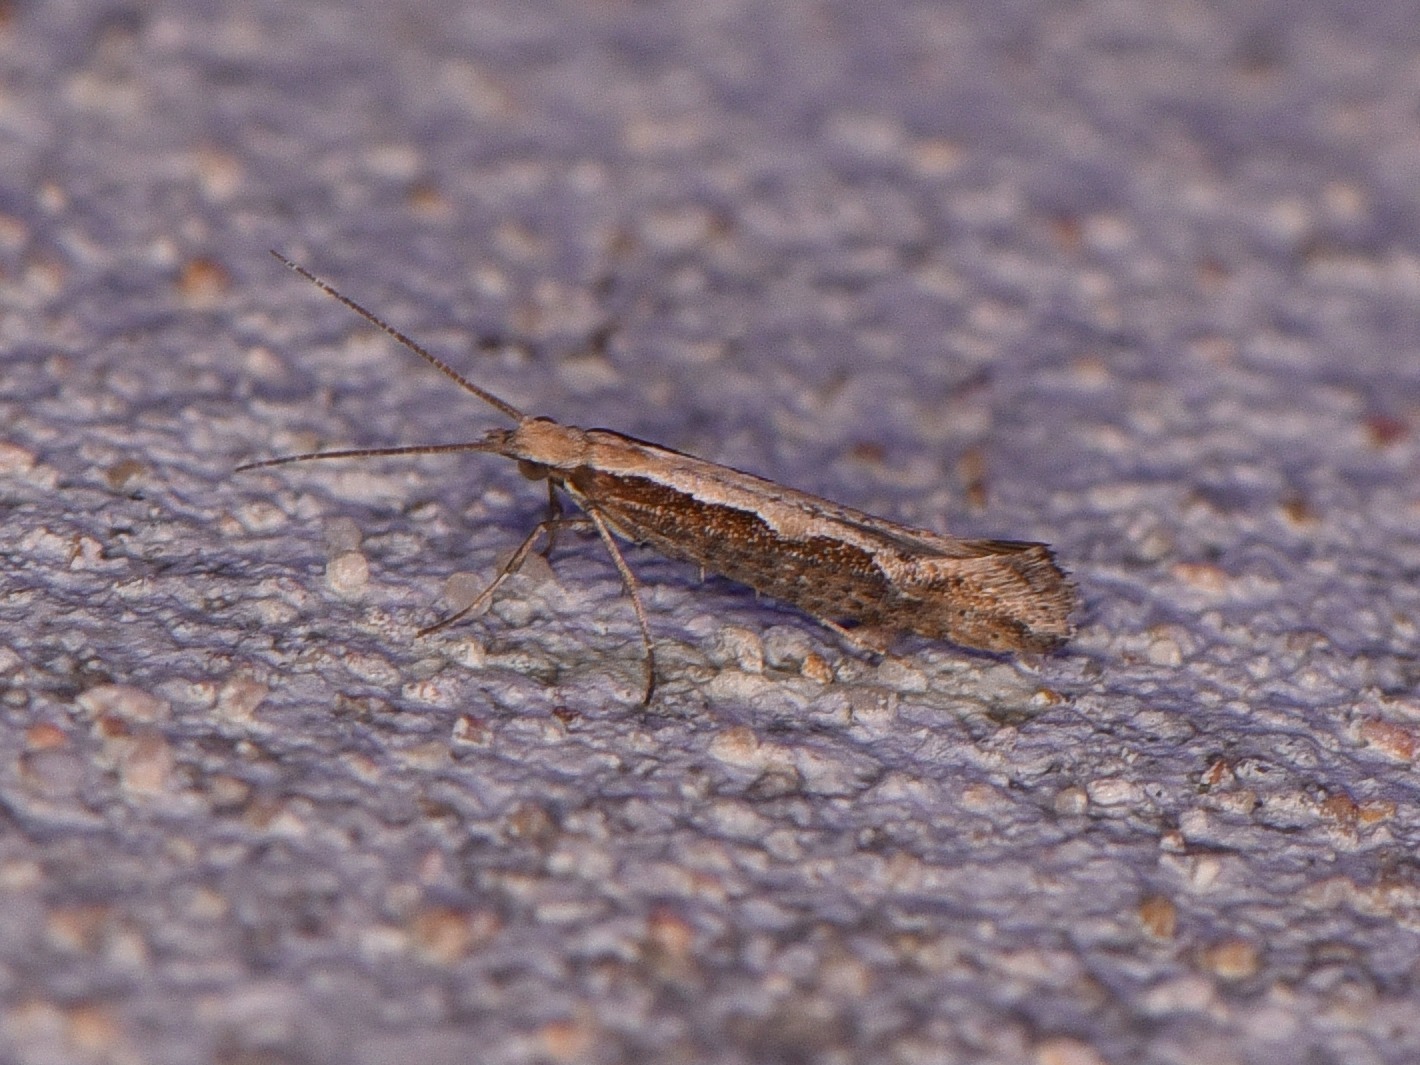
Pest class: diamondback_moth